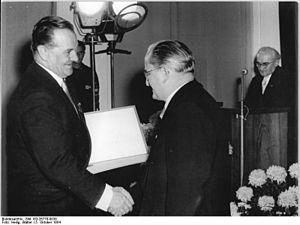
Richard Paulick était un architecte allemand.